Thomas J. Lewis House

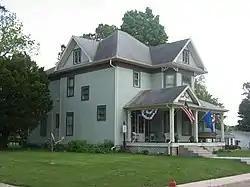
Thomas J. Lewis House, May 2012

Thomas J. Lewis House is a historic home located at Roann, Wabash County, Indiana. It was built about 1903, and is a -story, Queen Anne style frame dwelling. It sits on a stone and brick foundation and has a hipped roof with gabled dormers. It features a full-width front porch and two-story bay. Also on the property are the contributing cistern and windmill frame.